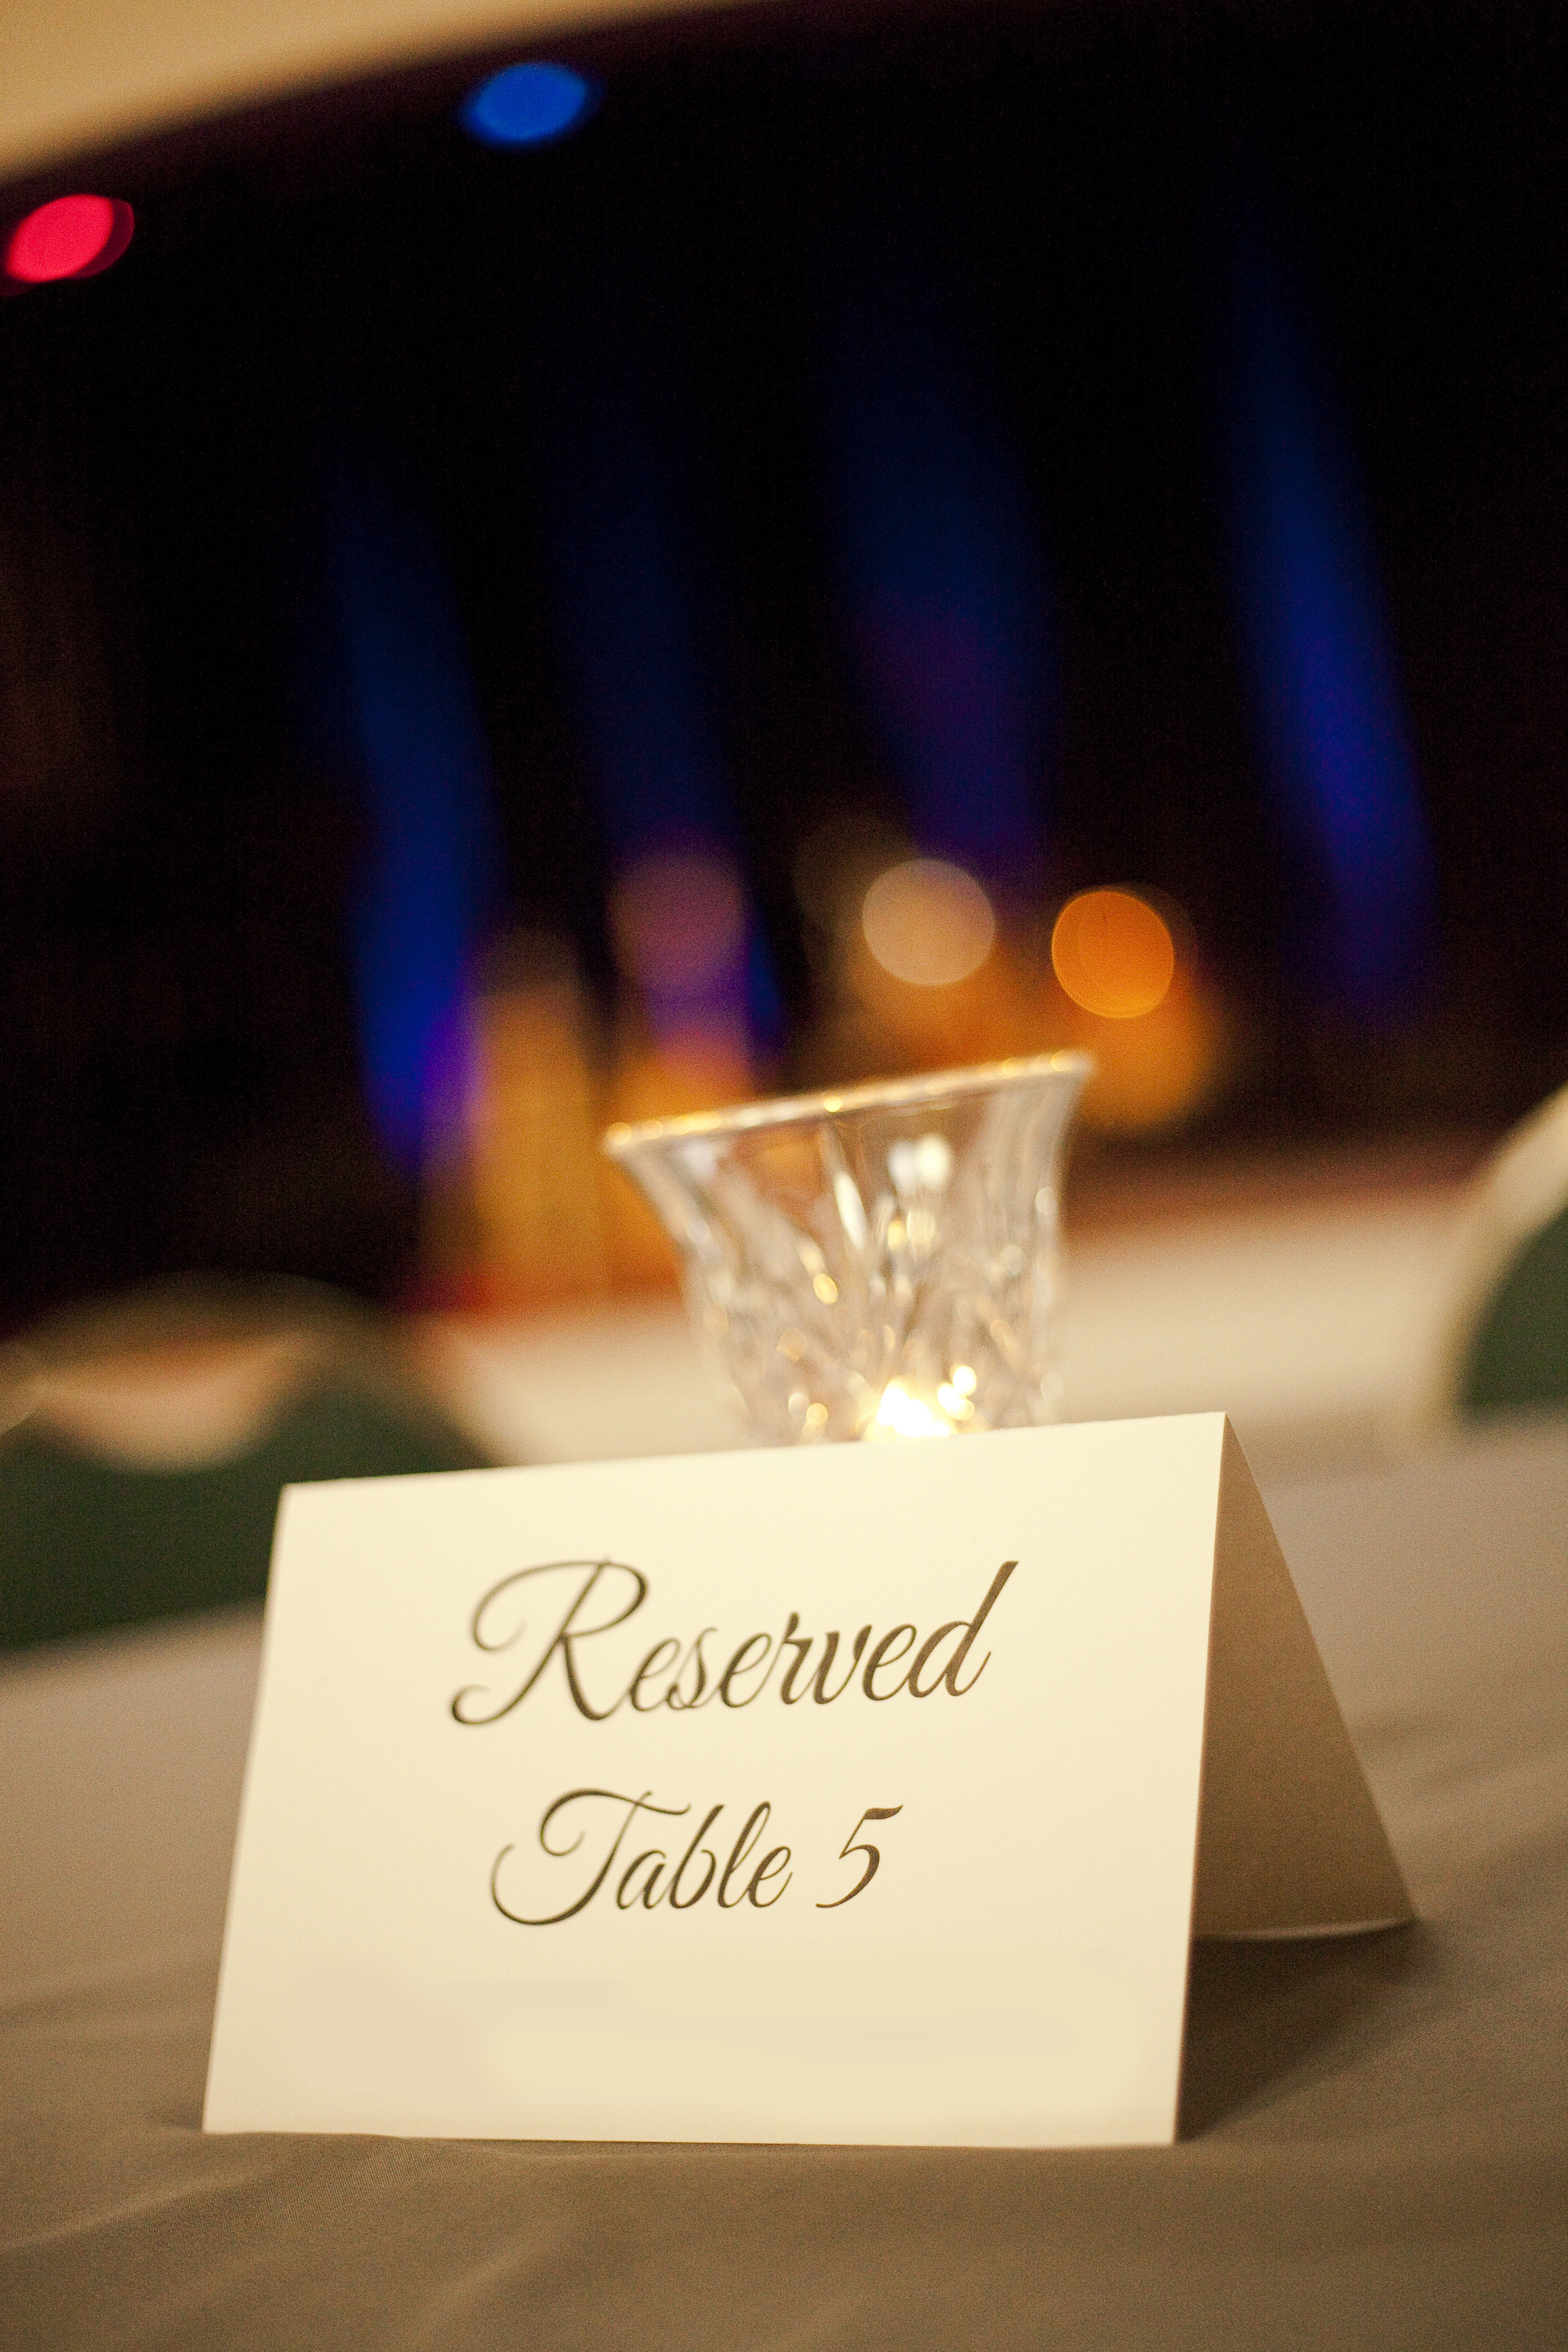
table, restaurant, celebration, decoration, lighting, tablecloth, luxury, design, dinner, party, reception, banquet, event, catering, setting, elegance, fancy, reservation